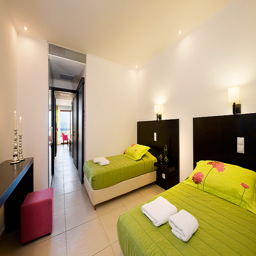
a bedroom with two big beds covered with green blankets
Two beds in a tiled room, both with lime green bedspreads.
A very clean, modern and minimalistic style bedroom.
an image of a bed room setting with two doubles
THERE IS A BEDROOM WITH BEDS IN THEM